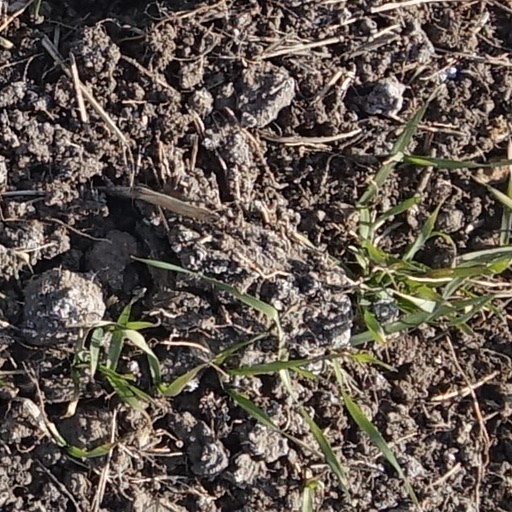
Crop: wheat